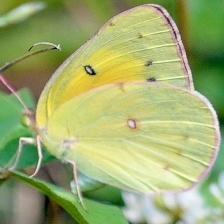
Species: SOUTHERN DOGFACE
Butterfly family (ImageNet category): sulphur_butterfly